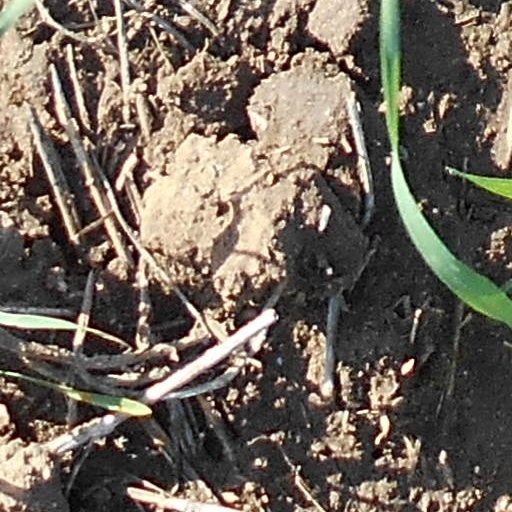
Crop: wheat